Mark Hunter (musician)

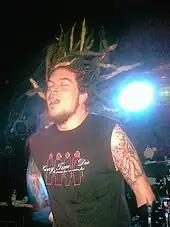
Hunter in 2004

Hunter has cited Stanley Kubrick, Gaspar Noé, Trent Reznor, and Slayer to be among some of his influences. Some inspiration for lyrical content was drawn from Hunter's love of movies. "Beyond the Black Rainbow", "", and "The Shining" have been mentioned in numerous interviews.